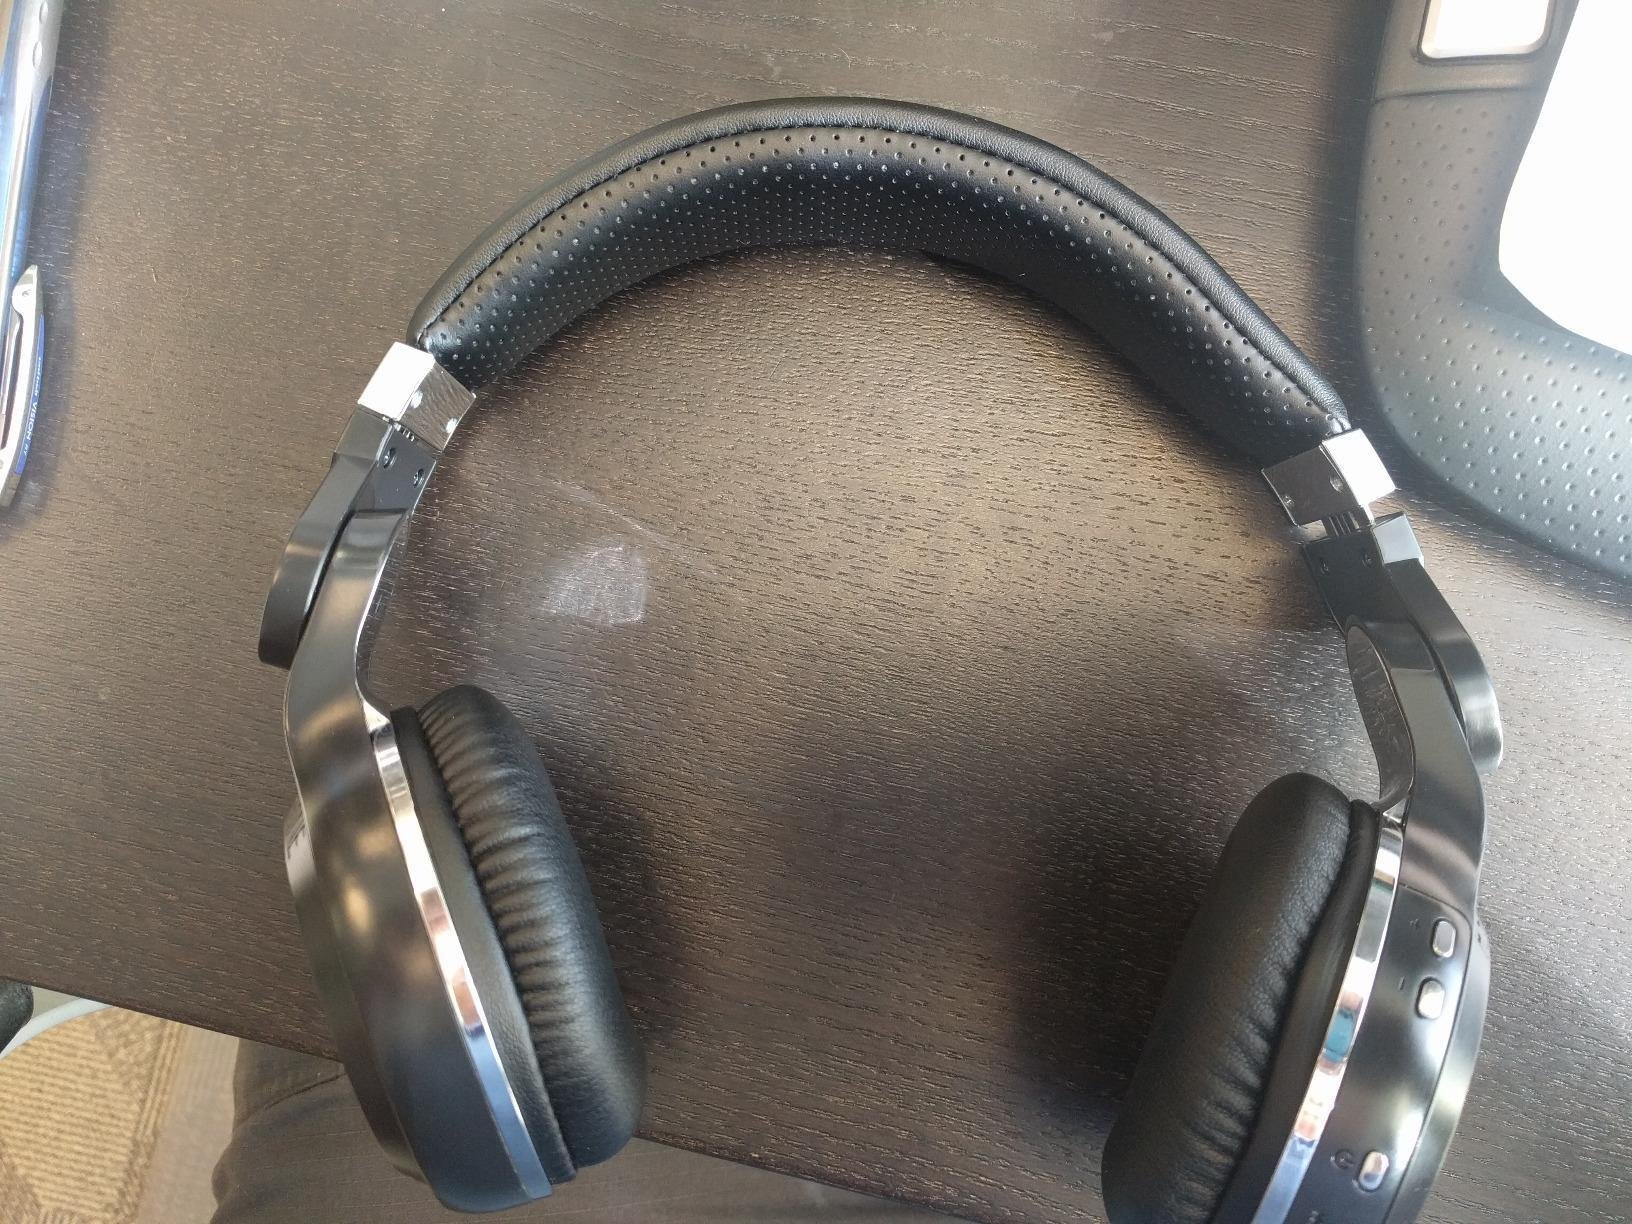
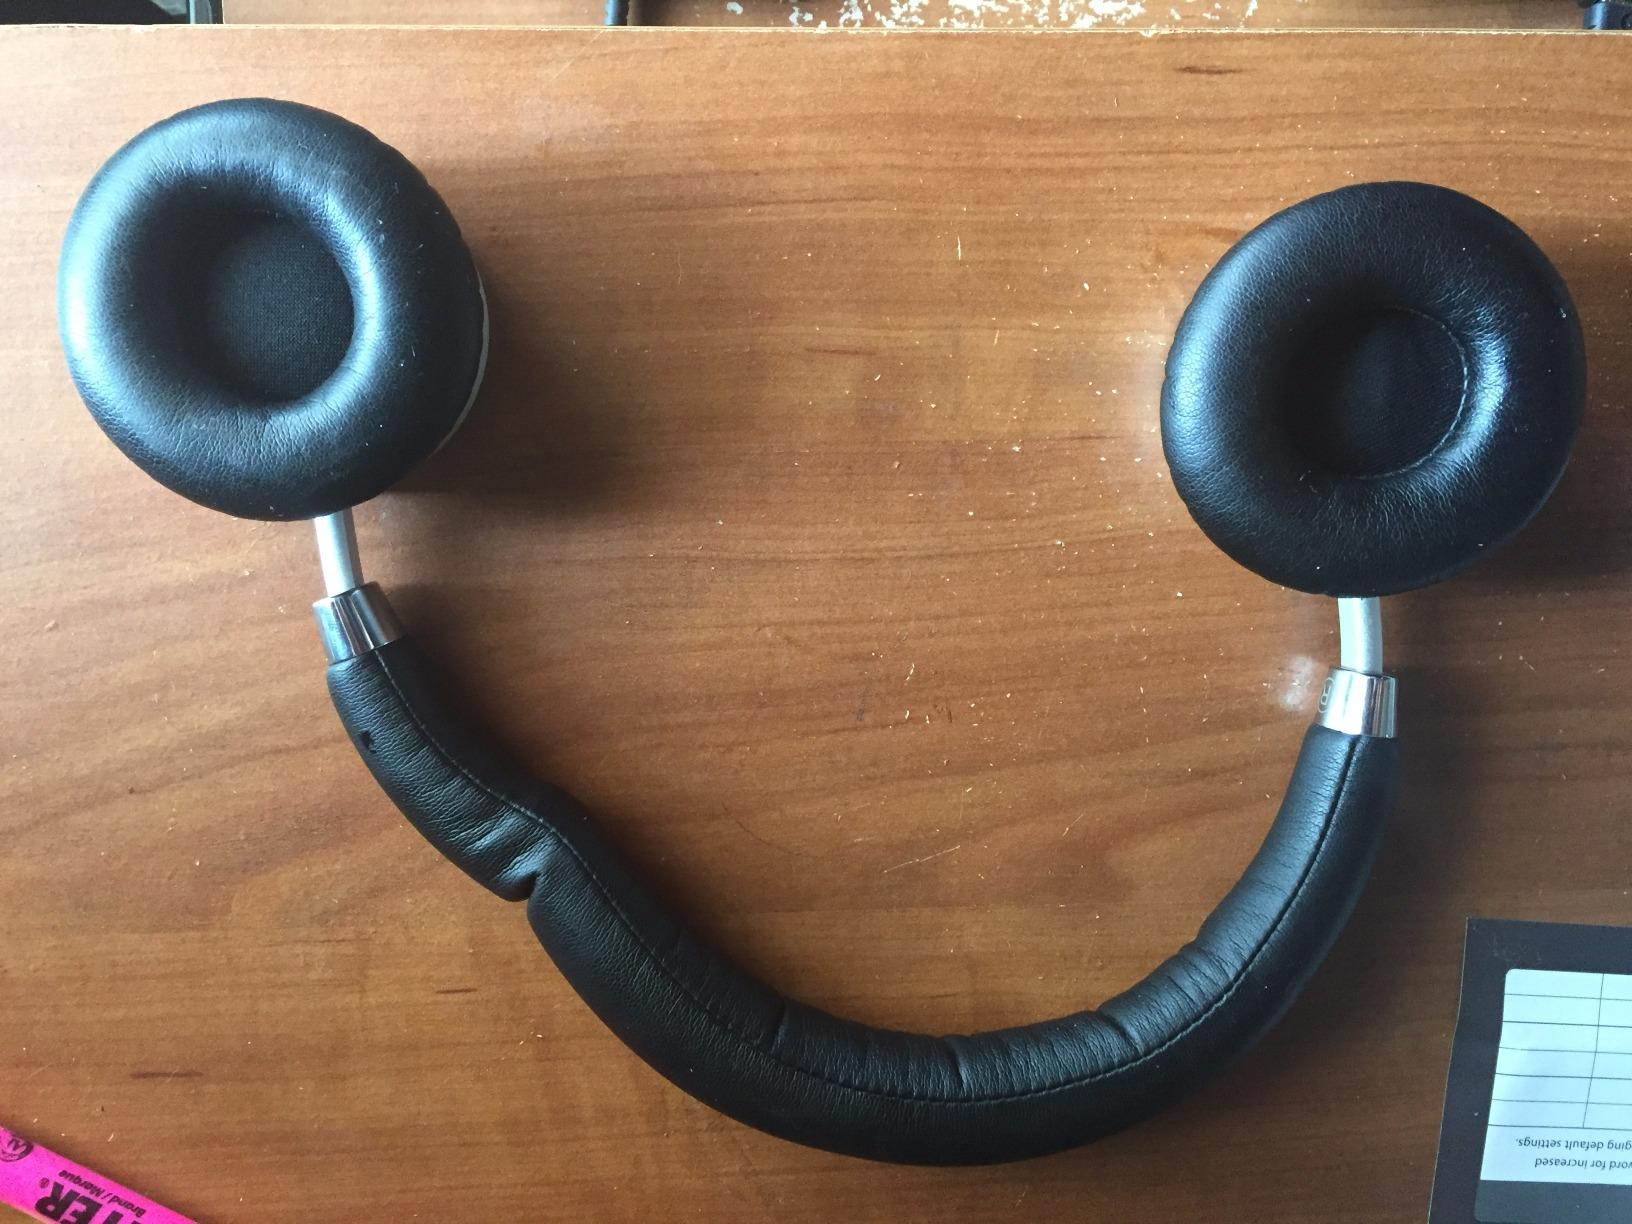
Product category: headphones
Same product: no